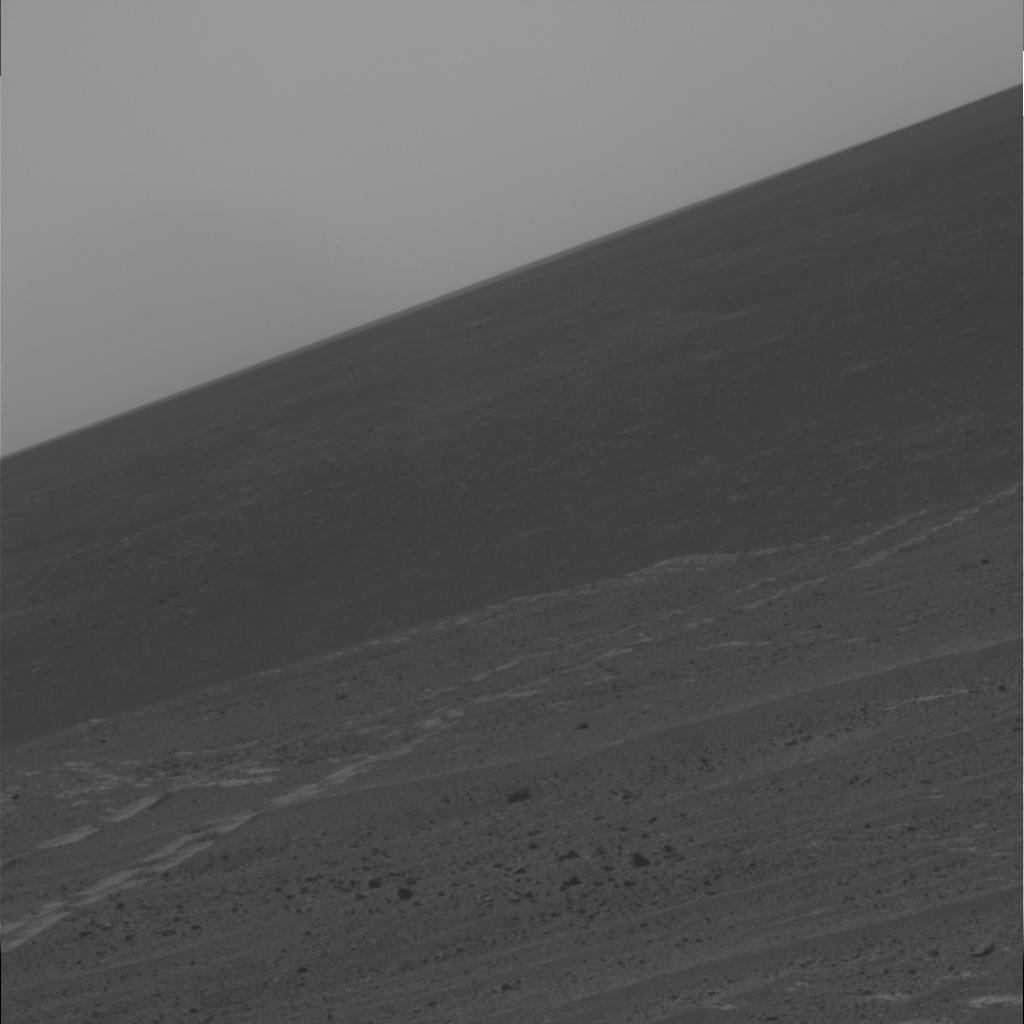
Surface features visible: Rover Tracks, Rocks (Misc), Dunes/Ripples, Soil, Distant Vista, Sky